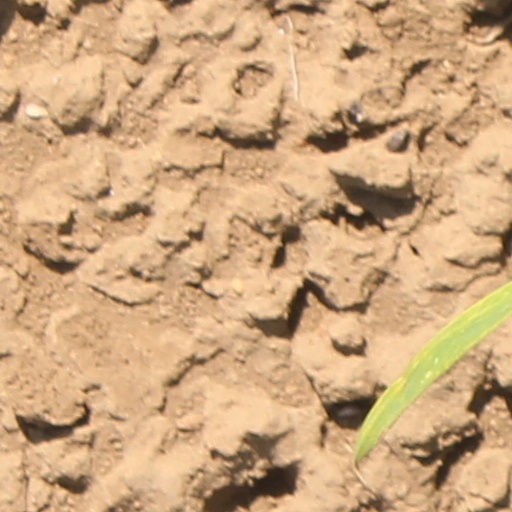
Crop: wheat